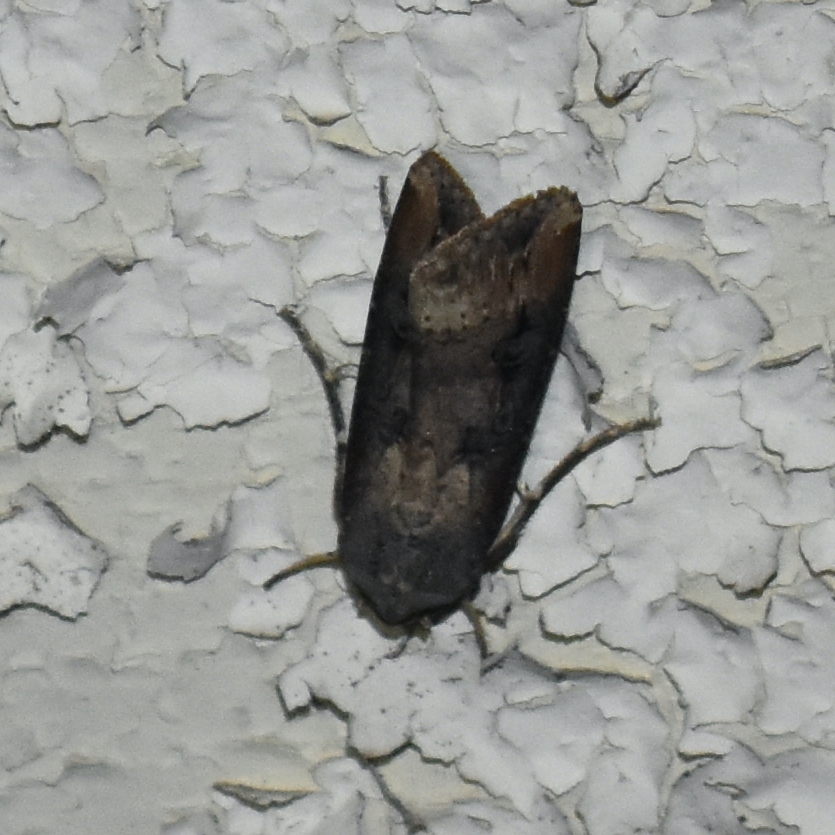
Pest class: cutworms